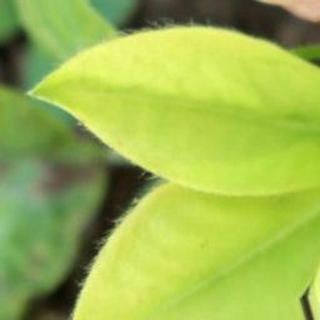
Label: groundnut_nutrition_deficiency